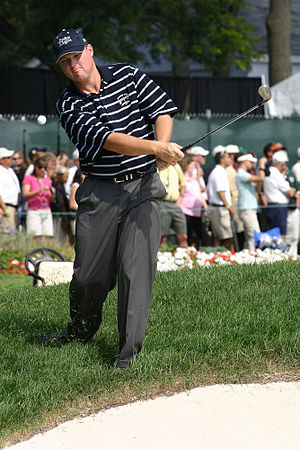
Chad Campbell
Chad Campbell
David Chad Campbell er en amerikansk golfspiller, der står noteret for fire sejre på PGA Touren. Hans bedste resultat i en Major-turnering er en 2. plads, som han opnåede ved US Masters i 2009